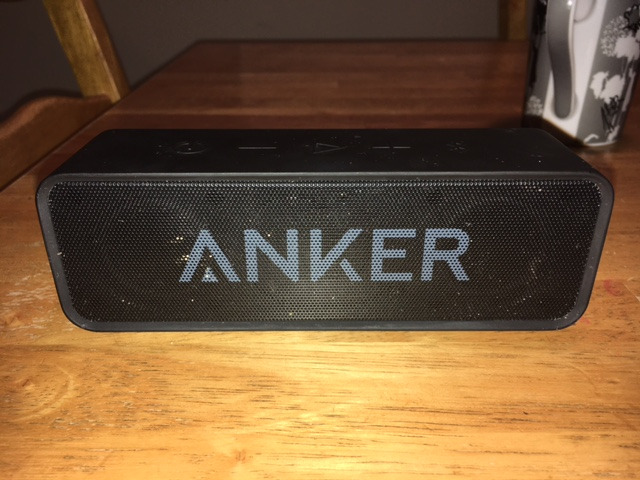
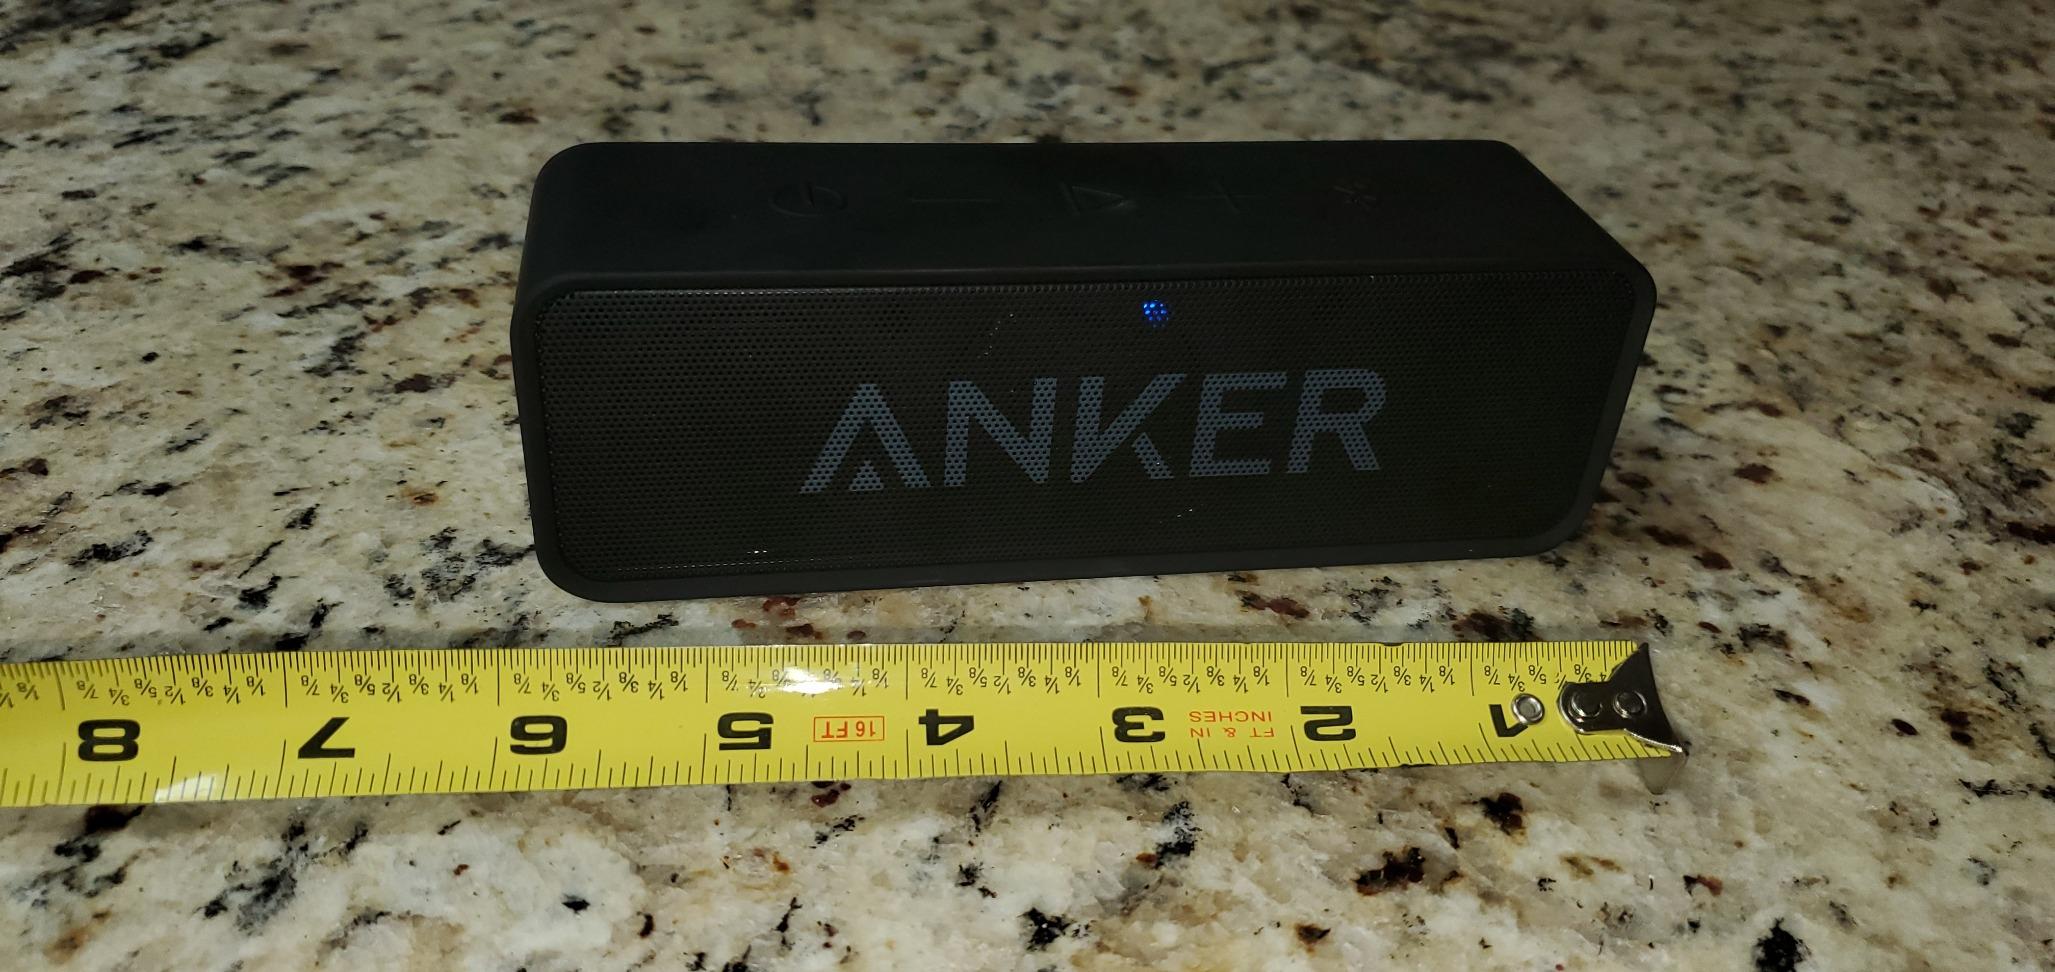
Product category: speaker
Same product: yes